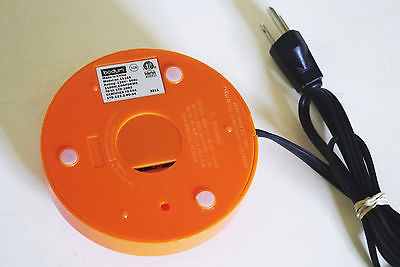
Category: kettle